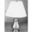
Label: lamp